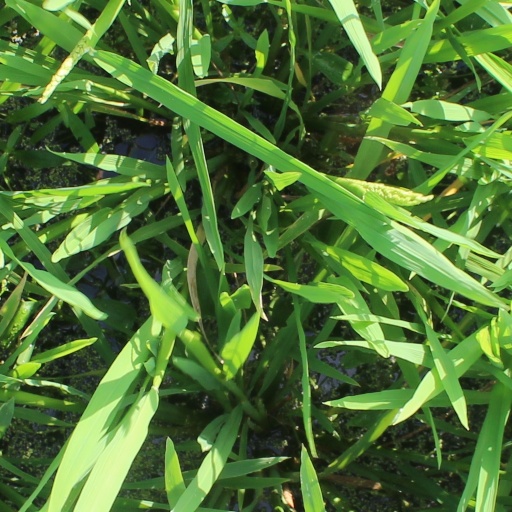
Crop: rice